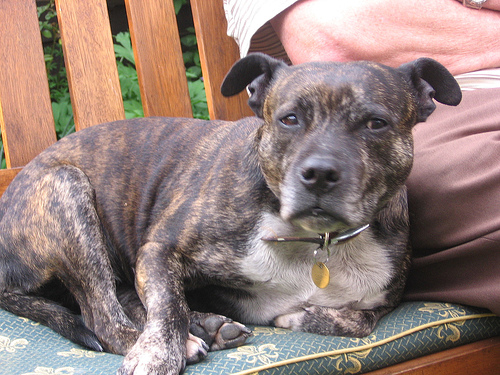
Breed: staffordshire bull terrier